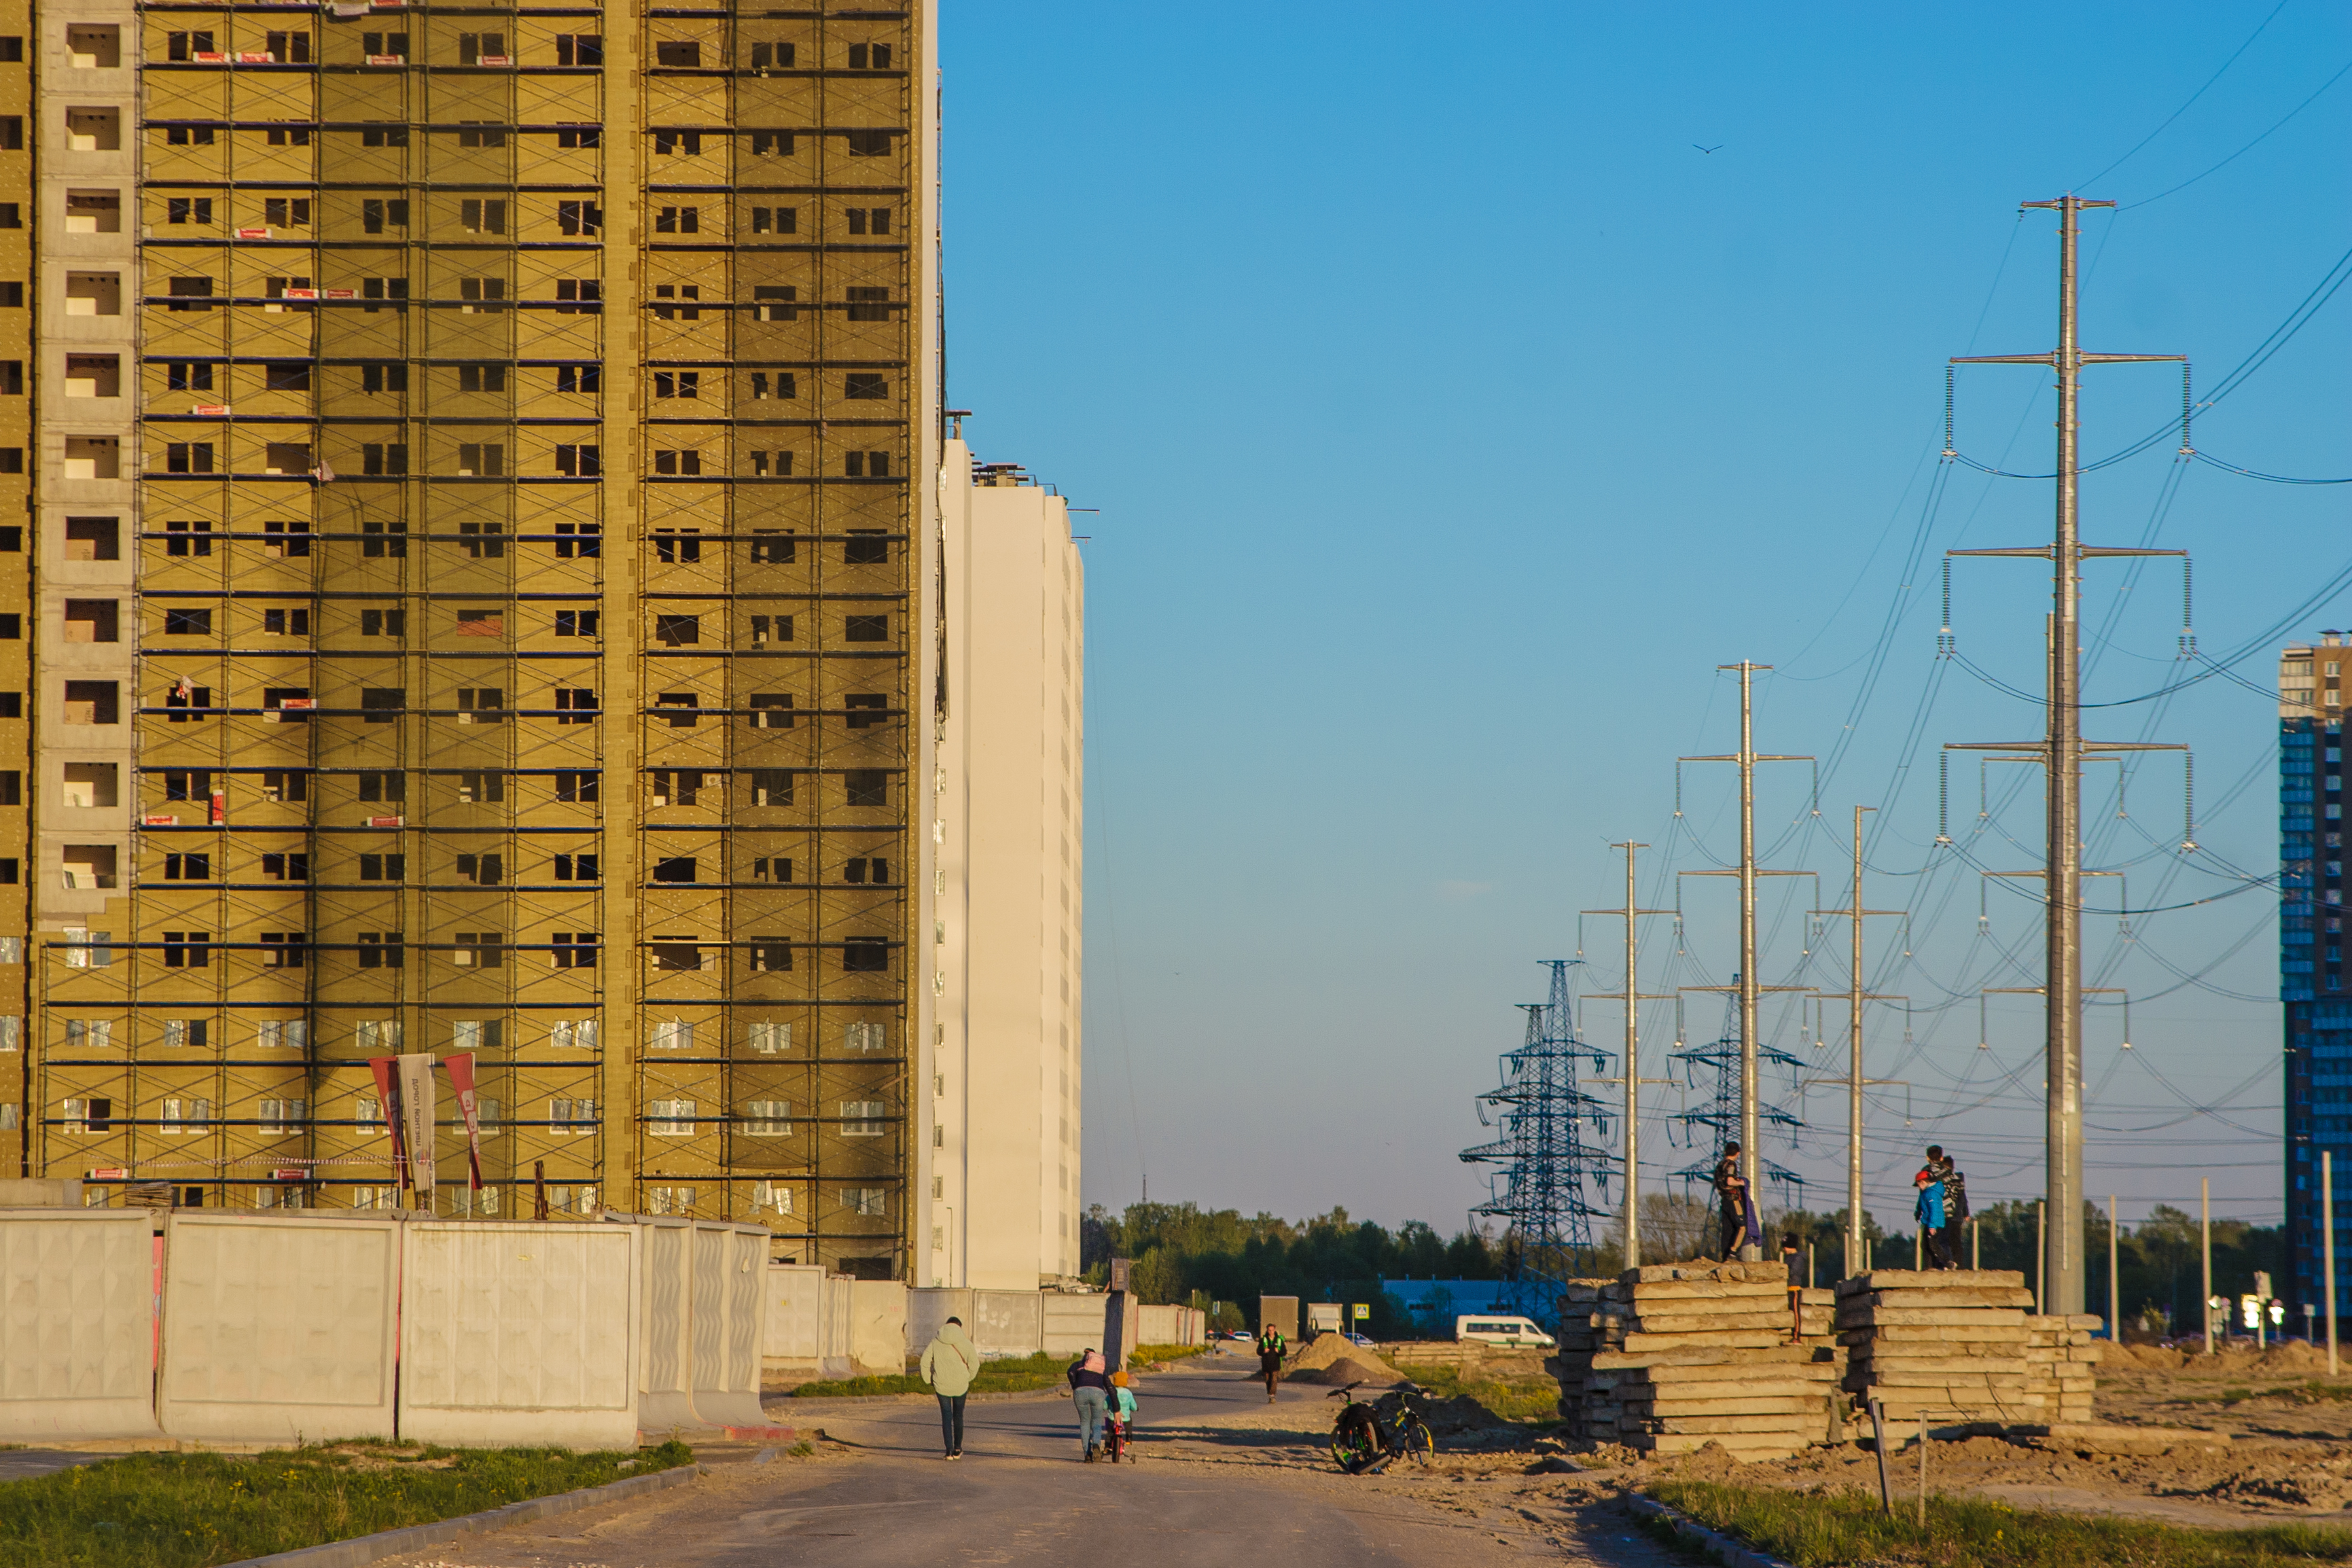
images, sky, plant, building, daytime, tower, window, electricity, neighbourhood, urban design, skyscraper, tower block, overhead power line, residential area, grass, city, tree, landscape, transmission tower, condominium, public utility, electrical supply, road, facade, apartment, power station, suburb, house, headquarters, commercial building, mixed use, soil, wind, corporate headquarters, road surface, construction, prairie, industry, skyline, cityscape